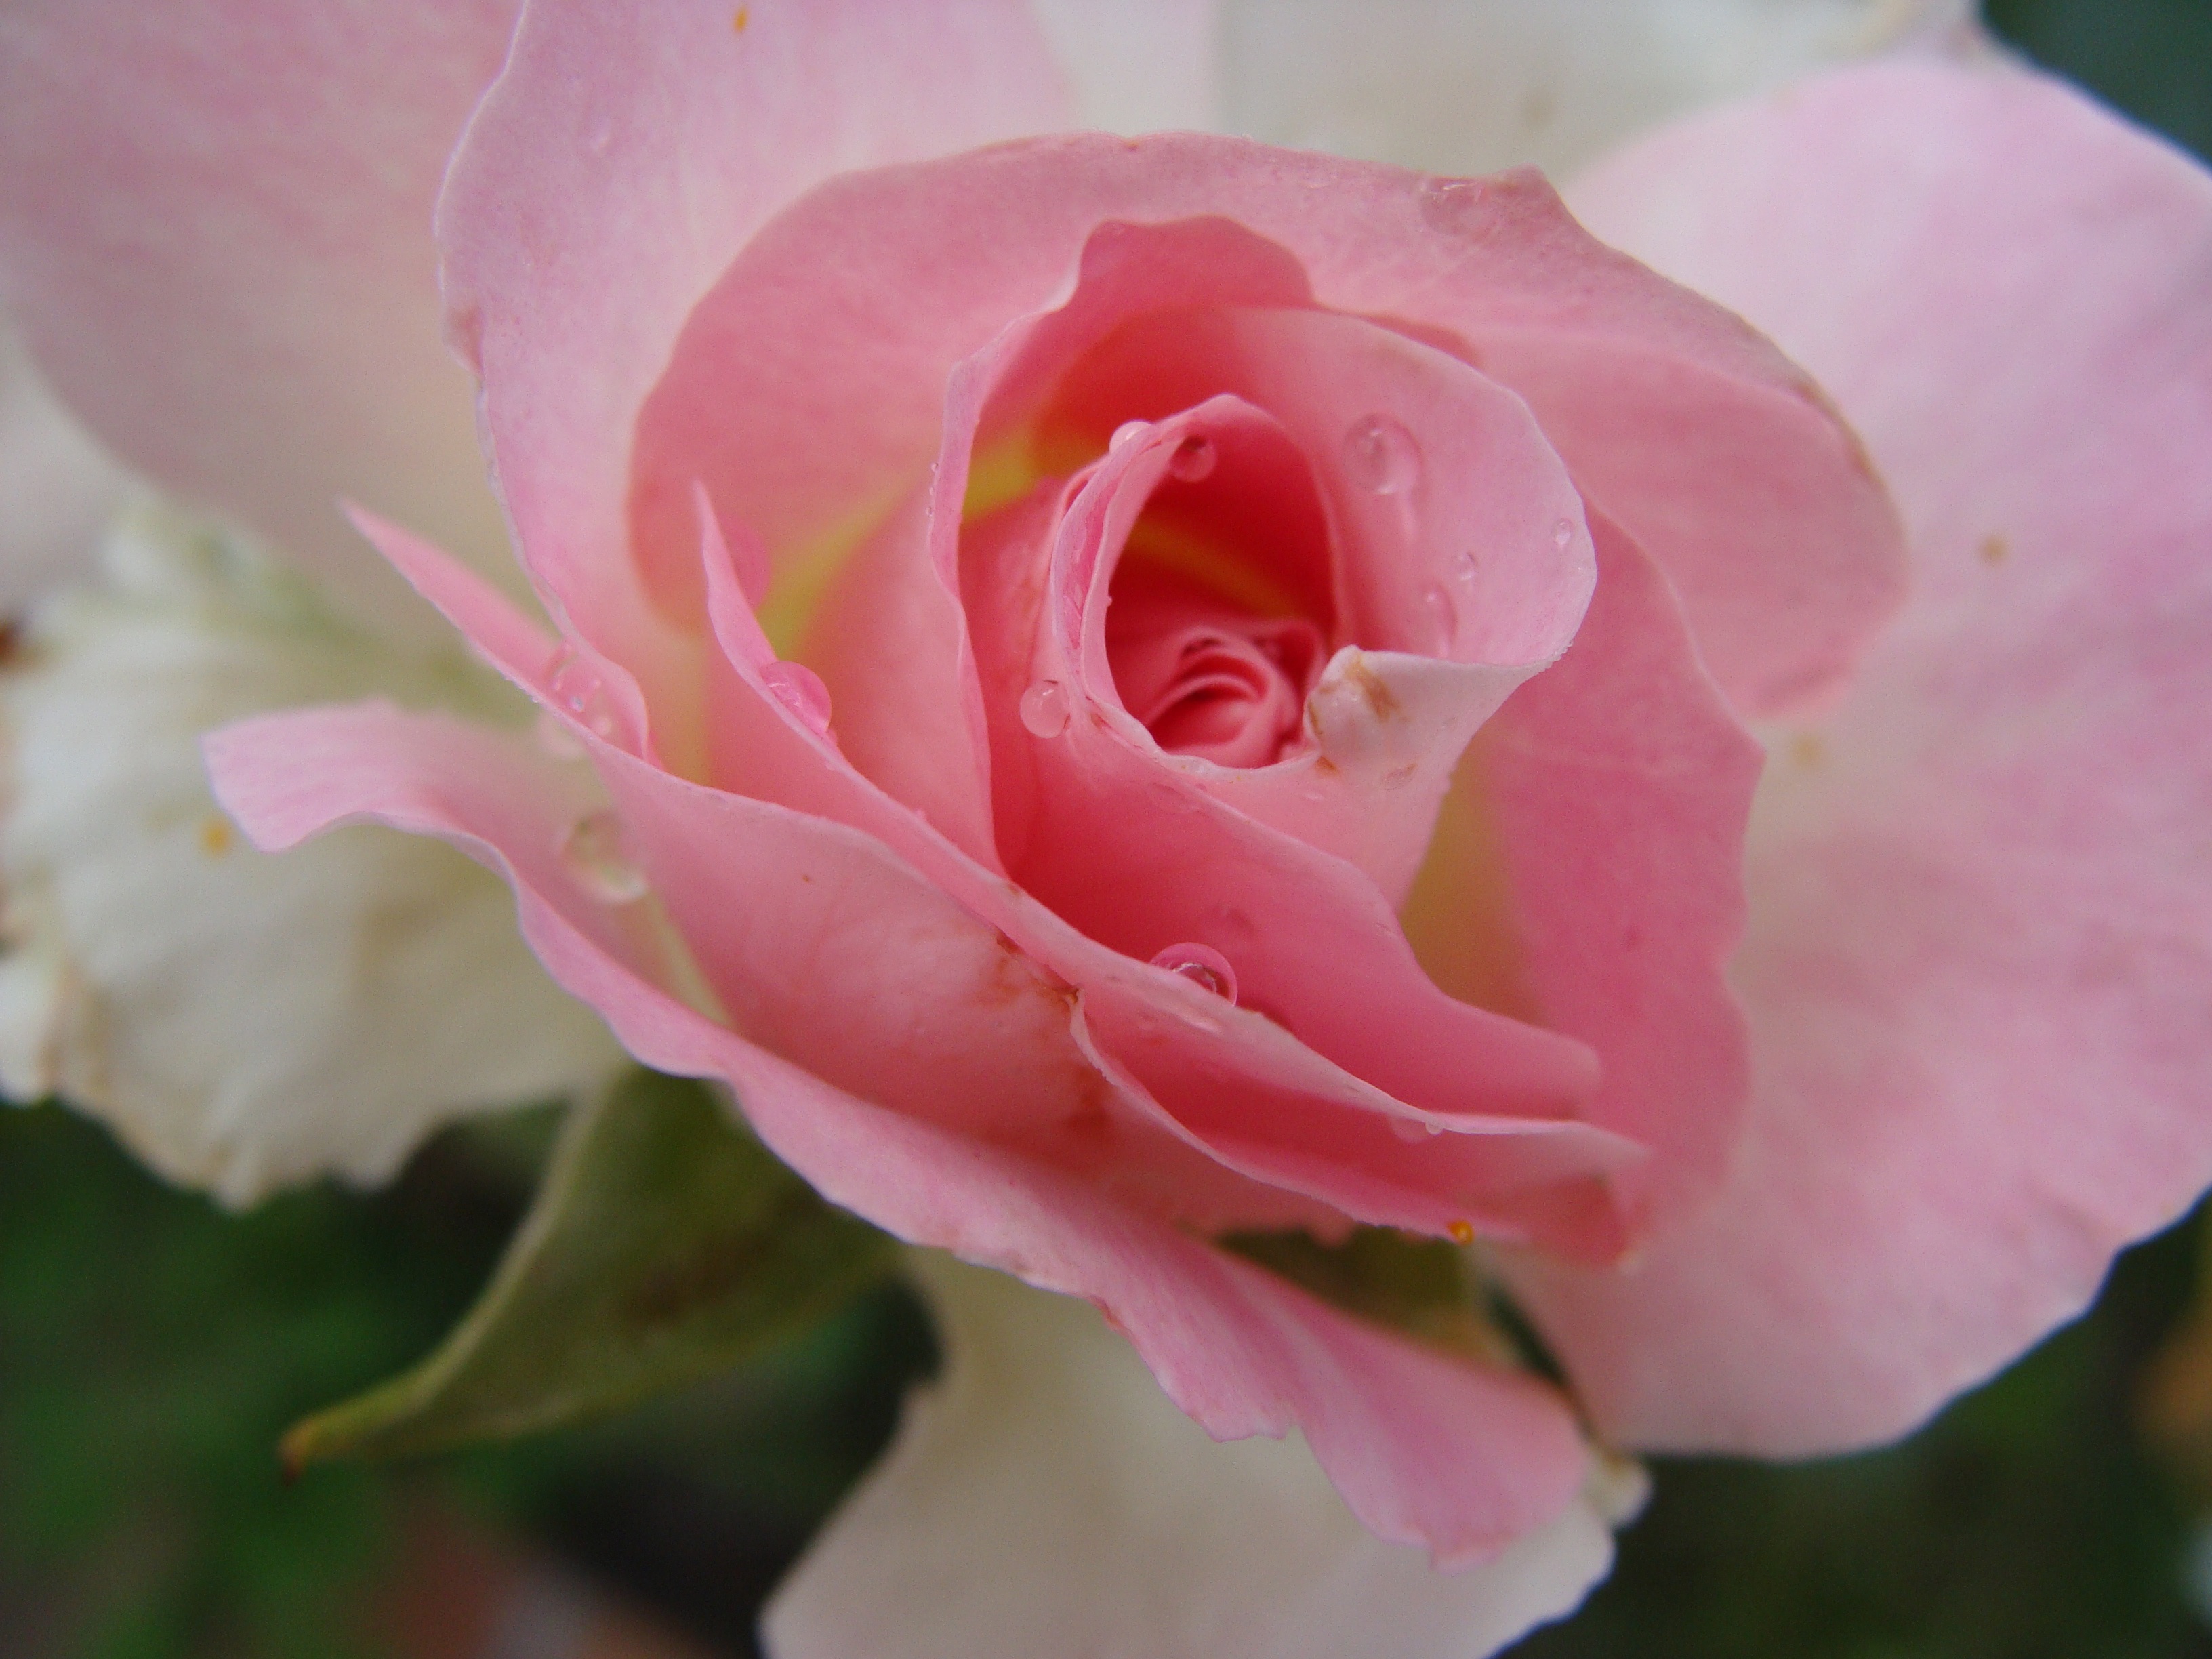
nature, blossom, plant, flower, petal, rose, pink, flora, rosa, floribunda, macro photography, flowering plant, garden roses, rose family, land plant, rosa centifolia, rose order